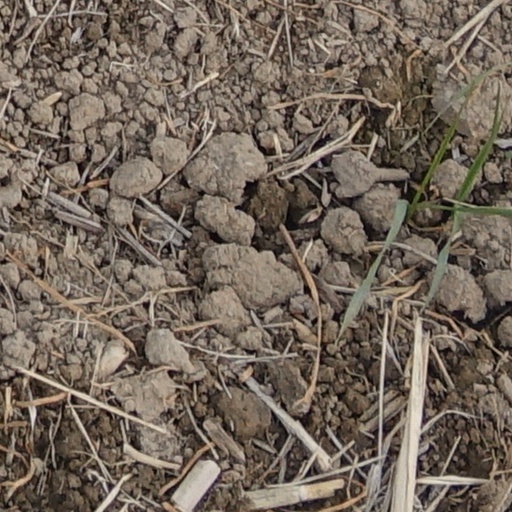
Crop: wheat